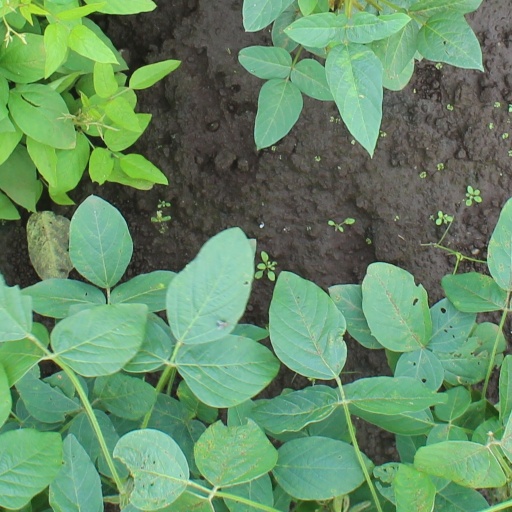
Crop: soybean